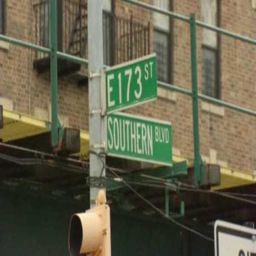
man slashed in face while walking on street in section